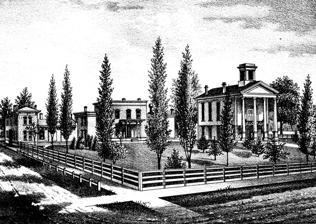
Building: Old Berrien County Courthouse Complex
Country: United States of America
Year built: 1837
United States historic place Old Berrien County Courthouse Complex U.S. National Register of Historic Places Michigan State Historic Site Courthouse Complex c. 1880 Show map of Michigan Show map of the United States Location Roughly bounded by Cass, Kimmel, Madison and Union Sts., Berrien Springs, Michigan Coordinates 41°56′53″N 86°20′28″W / 41.94806°N 86.34111°W / 41.94806; -86.34111 Area 1.5 acres (0.61 ha) Built 1837 ( 1837 ) Architectural style Italianate , Greek Revival NRHP reference No. 82004941 Added to NRHP April 29, 1982 The Old Berrien County Courthouse Complex , also known as the History Center at Courthouse Square, is a historic district located in Berrien Springs, Michigan .  The complex is 1.6 acres and is home to five structures, two of which are the oldest of their kind in the state of Michigan.  While the property and its buildings are owned by Berrien County and stewarded by the Berrien County Historical Association . While the historic 1839 Courthouse was added to the National Register of Historic Places in 1970, the BCHA resubmitted the application to include the remaining property added during the 1970s.  The application was approve and the entire complex was added to the register 1982. History Berrien County was officially established in 1831, but failed to secure a county seat until 1837.  County offices and courts bounced between Niles and St. Joseph before Berrien Springs was chosen for its central location.  That same year, the county accepted the donation of property along Union Street and commissioned the construction of the first permanent county building - a two-story wooden jail.  After requesting bids in 1838, the county commissioners chose Gilbert B. Avery to construct the County Courthouse.  Completed in 1839, the building served as both a site of government and as a community center for Berrien Springs residents. Over the next several decades, the county's growth impacted its operations, and the Commissioners were faced with the need for additional space.  In 1860, the county once again turned to Gilbert Avery who designed the Records Building. Built by George Murdock, the one-story building also proved to be to small and a two-story addition was added in 1973.  The county records were housed here along with the Registrar and the Probate Judge offices.  With this addition, the complex stretched from Union Street to Madison Street and was now hemmed in on all four sides by roads. Two more building was constructed by the County - the 1870 Sheriff's Office and the County Jail.  As before, Avery was hired to design the building, although he ended up overseeing the construction after issues with the builder.  The buildings were completed at the end of 1869, with the sheriff and his family moving into the building in January 1870. Once the prisoners being held at the old jail were moved to the new one, that building was then torn down.  With a small road passing through the property, visitors to the complex had easy access to each building on foot or by buggy. Fight for the County Seat In the early 1870s, discontent with the Courthouse's location began and over the next two decades, the complaints grew louder. Despite being located in the middle of the county,  Berrien Springs lacked any direct transportation line, like a railroad.  While attempts were made, they repeatedly failed. By 1894, the calls for the county seat to be moved were too large to ignore and in April of that year, a vote was held to determine if it should be moved or not.  The weeks leading up to election day were contentious as Berrien Springs, St. Joseph, and Niles vied for the county seat, with newspapers being a spirited part of the process.  After Benton Harbor threw its votes behind its sister city, St. Joseph won the election. The loss was a bitter one for Berrien Springs and The Berrien Springs Era didn't hold back as the county began its move, "The motive power used in the removal was mostly furnished by horses, but the direction of affairs was left to the jackasses, of which St. Joe has an abundance."  For their part, St. Joseph was quite humble in their victory, tipping their hat to their neighbors after a contentious battle. In 1895, the county began construction on the new courthouse, but while some operations made the move seamless to St. Joseph, some remained in Berrien Springs for at least another year.  This included the Sheriff, whose new residence and jail were completed in the early fall of 1895. A New Era Despite no longer needing the complex in Berrien Springs, the county was hesitant to sell at first.  Residents of Berrien Springs continued to use the Courthouse for meetings, community events, and even established a dance hall and armory.  In 1900, Battle Creek College , a Seventh-day Adventist school, made the decision to move to a new location, opting for Berrien Springs.  While their new campus was being constructed, the college, which had renamed itself Emmanuel Missionary College approached the county, seeking to rent the old complex buildings.  The county agreed and the 1901–1902 school year was held, with administrative offices in the Records building, classes in the Sheriff's Residence and Courthouse, and the courtroom itself serving as the college chapel.  After the college moved to its new campus, the buildings were once again left abandoned, with minimal use. By the 1910s, the county split the complex apart and sold off portions to private owners, including the Records Building and the Sheriff's Office.  The jail, now in terrible condition, was torn down in 1916.  With only the courthouse remaining under county ownership, the old Courthouse Complex was no more.  The Seventh-day Adventist community had grown considerably, thanks in part to EMC (now Andrews University), and they approached the county to rent the Courthouse as a church.  The agreement would remain in place until 1922, when the church elders opted to purchase the building. After purchasing land to the west of the courthouse, the church built an auxiliary building to host meetings for their various groups.  By the 1950s, a second building at the corner of M-139 and Madison Streets was constructed, serving as a doctor's office. The complex would remain under private ownership until the latter half of the 20th century. Preservation and Additions In 1965, the SDA Church realized their congregation had outgrown their space and built a new building on Niles Street, less than a mile from the Courthouse.  The church officially moved into the new building in 1966 and two of the three buildings it owned on the grounds were shuttered.  The sheriff's Residence remained under private ownership during this time and had been converted into apartments, while the Records Building had been turned into a mixed-use building. In 1968, the Berrien County Historical Commission and Berrien County joined forces to purchase the portion of the complex owned by the SDA church, with the goal of saving the Courthouse.  For the next eight years, the BCHC raised the funds needed to complete the restoration and completed it in 1975.  As the commission decided to rebrand that same year, they also began to focus on securing the remaining two buildings - Records and Sheriff's Residence.  By the late 1970s, the latter had been purchased and the former wouldn't be re-added to the property until the 1990s, although the building wouldn't be available for restoration until 2000. In 1968, the Murdoch Log Cabin was uncovered during a routine demolition.  For the next five years, it was debated what would happen to the structure.  Extensive research by local historians, aided by Western Michigan University , established the cabin as having been built in approximately 1830 and was the original home for Berrien Springs co-founder Francis Murdoch.  In 1973, the BCHC agreed to have the building moved to the Courthouse property and it was placed just behind the courthouse.  Two years later, the BCHC rebranded and became the Berrien County Historical Association to better reflect the growth of its mission and properties. As the BCHC was looking towards other projects, the old auxiliary building and doctor's office had been earmarked for demolition.  However, in 1977, the family of local resident George Bennett approached the organization with a substantial donation in their father's name.  It was decided that the best way to honor this history lover was to turn the auxiliary building into an exhibit space.  The newly minted Bennett's Forge and Buggy Shop was opened to the public in 1978.  The doctor's office was torn down in the 1980s. The Sheriff's Residence was finally available for renovation in the early 1980s and all phases were completed by 1985..  The upper levels were set aside as work space for staff, while the lower level included space for permanent and temporary exhibits.  The addition on the back of the house was converted into vaults for the BCHA's growing collections.  By 1995, the Jail Plaza, designed to mimic the floor and walls of the old jail, was completed.  This would remain the last major renovation project until 2019. Although the county and the BCHA owned the Records Building since the 1990s, it wasn't until the 2000s before the last of the tenants vacated the property.  Plans for the building had been around since the early 1990s, but the cost of the building's rehabilitation meant the BCHA had to raise millions to make their exhibit designs a reality.  However, the 2006 recession hampered a planned capital campaign and in 2007, the building caught fire.  After repairs to the structure had been made, both the County and the BCHA shifted their priorities to other projects.  The building remains closed to the public and serves as storage for oversized collection pieces and for various items belonging to both organizations. The Future In 2019, a series of renovations to the properties began in an effort to modernize existing exhibits and to bring much needed repairs to the buildings.  The Courthouse received new windows in 2019 and in 2020, the building's wood rot was repair before the entire building was repainted.  These were paid for by Berrien County.  Interior renovations of permanent exhibit spaces have taken place each year since late 2019 and include the permanent exhibits of the 1839 Courthouse and the Sheriff's Residence.  Temporary exhibit space was updated in 2019 and 2021. In 2022, the BCHA will focus on much needed upgrade to the existing collection and archival storage spaces, including new storage to allow space for the existing collection to grow. Over the next few years, the cabin will be restored and receive exhibit upgrades for both levels while the adjacent garden will be gutted and restructures to be more historical accurate.  Bennett's Forge will also be upgraded with new exhibits about early industries in Berrien County, a restructured blacksmith forge, and a new area dedicated to traditional arts education.  This will allow for demonstrations and workshops to be safely hosted on the property.  The Records Building will be the new home for programming and temporary exhibits as well as the future home for the every growing collections. The reimagining of these spaces will allow for continued use by audiences of ages and abilities while ensure the buildings remain preserved for years to come. The Buildings of the History Center at Courthouse Square The Old Berrien County Courthouse Complex was renamed the History Center at Courthouse Square to better encompass the narrative the BCHA and Berrien County tell within its buildings.  While five buildings are located on the property, only four are available to the public for current exhibits and events. 1839 County Courthouse Main article: Berrien Springs Courthouse The Courthouse was built in 1839 and is a traditional Greek Revival style.  The lower level once housed county offices prior to the construction of the Records Building and remained the location of court-related needs until the county seat moved in 1984.  In addition to serving as a courthouse, it has been an armory, a dance hall, and a community center.  It was also used by the Christian Brethren , the Shakers , and the Seventh-day Adventists as a house of workshop.  At the time of its construction, the building cost $2,500. In addition to being on the state and national Register of Historic Places, the Courthouse was named a Michigan Bar Association legal milestone in 2013. County Records Building By 1859, the county was facing a serious issue – its size and needs had grown so much in twenty years that the offices in the lower level of the Courthouse were no longer functional space.  That year, the commissioners approved the construction of a new office building with the requirement that it be fireproof. Gilbert Avery was once again hired to design the one story brick structure and George H. Murdock was granted the construction contract to the tune of $3,000.  However, Murdock had difficulty completing the project and at the behest of the county, Avery stepped in as the contractor and was able to complete the building in less than a year.  In February 1860, the County Clerk, Treasurer, and Register of Deeds occupied their new space. The building continued to serve the county well and it was expanded in 1873.  The two story Italianate addition allowed for expansion of the offices for the county Clerk and Register of Deeds and it also housed the offices for the Judge of Probate.  The building remained in use by the county until April 1894 when an election was held to move the town seat.  The bitter event eventually ended in the favor of St. Joseph and that summer, everything was moved to a temporary location until the 1896 Courthouse was completed. The buildings of the Courthouse Square (the courthouse, the Sheriff's residence, the jail, and the records building), faced a series of tenants and alterations to their structures for several years after the move.  For a period of time in 1901 and 1902, the entire grounds was used as the temporary campus for Emmanuel Missionary College (the future Andrews University).  This site was used for the administration's offices during the school year. Eventually the land was broken up, with different buildings purchased by private individuals.  The building was modified over the years, including two non-brick additions in the 20th century.  While the building served as apartments for most of its post-county existence, until the 2000s, a laundromat and a local soft water company occupied the two story section. By the time the County looked into repurchasing the property in the 1960s, the building was in terrible condition despite its occupation. The County committed itself to uniting the entirety of the Courthouse Square and by 1990, the building was under its ownership.  While the BCHA debated on what to do with the building, tenants remained as occupants until at least 2000.  Plans over the years had included offices, storage, and exhibit space in various styles, however, continued costs associated with the renovation of the building and the new updates proved to be prohibitive. In 2006, the BCHA embarked on a capital campaign to raise 2.3 million dollars to finally renovate the building, however a one-two punch derailed it.  The first was the Great Recession, which saw available funding sources evaporate.  The second was a fire in October 2007, which destroyed the interior and the roof, but did not compromise the structural integrity of the building.  By 2009, a new roof and point tucking repair had been completed, but the damaged windows remain boarded up. Sheriff's Residence This building, completed in 1870, is two-stories tall and was designed with living space and the sheriff's office on the lower levels and bedrooms on the second floor.  A rear wing housed the kitchen, the space is connected with a staircase and it was noted that kitchen was on both levels. The exterior porch as it is seen today was added to the building much later and was not part of the original design of the house.  The office and at least on room upstairs had a pass-through door to the jail, allowing the sheriff to quickly access the space from inside the house.  Nine sheriffs called this building home while the county seat was in Berrien Springs and like other structures on the ground, was essentially abandoned after the seat was moved to St. Joseph. As with the Courthouse and Records building, the Sheriff's Residence was home to Emmanuel Missionary College (the future Andrews University) in 1901-1902 as classroom space.  And after they moved to their new campus, the building remained empty for several years.  Eventually the county sold the building to a private party and it was converted into apartments.  Unlike the Records Building, however, no additions were added to the Sheriff's Residence and when the building was purchased by the Berrien County Historical Commission in 1975, the exterior updates went smoothly.  Before interior restoration could begin, a fire swept through the upper levels, forcing a full renovation. Under the original restoration project, only the office was designed as it had been in 1870 while the rest of the lower levels were converted to temporary exhibit space, allowing for the BCHA to host numerous exhibits throughout the year.  The Office underwent renovation in 2021 and the time period of interpretation is now 1885.  Additional permanent displays were added to the lower level at this time.  The upper levels were converted to office spaces and the research library while the rear wing was modified to house the archives and collections.  For a brief period of time in the 2000s, the lower level was home to the gift shop, but has since reverted to exhibit space. Jail Plaza The jail was completed at the same time as the residence and was also two-stories tall, but it was topped off with a skylight that illuminated the space and provided much needed ventilation.  The skylight was almost whimsical, shaped like an upside down cone topped with a glass globe and gave the rectangular building a distinctive silhouette. The interior was just as unique, with Avery employing a circular pattern to the jail cells layout, with the center rising the full two stories.  The upper level contained eight larger cells designed to house women and children along with “less desperate characters.”  The lower level cells were much smaller, with sixteen in total available to house male prisoners.  The small size of these cells is often commented on by visitors, but the county jail wasn't meant for long-term housing of criminals and because of the design of the building, prisoners had a chance to take walks around the cells while remaining confined to the building. The lower cells also had two doorways – the outer being traditional cell bars while the interior was a solid door (likely made of metal) that allowed for prisoners to use the washtub located in the core.  The pump was connected to a 700 barrel rainwater cistern, which was located beneath the building.  Those housed on the upper levels were led in through an empty cell to use the space before being escorted back to their cell. The design worked sometimes too well and in July 1883, eight prisoners took advantage of the layout to launch a daring escape.  After removing the tub, they pumped the cistern until the levels were low enough for them to drop inside.  They dropped into the now open hole and began to dig a tunnel under the north wall of the jail, but the soft ground caused it to collapse and the prisoners were forced to tunnel upwards.  They were successful and soon were on the lam.  The sheriff was joined by the county clerk and several townspeople and within days most of them were recaptured.  The story was quite thrilling and people from around the county turned the site into a short-lived tourist attraction.  Reports indicate a Niles woman took samples of the earth from their excavation site home with her. After the county moved to St. Joseph, the building was left to fall in disrepair.  By 1916, time and vandalism forced the county to tear down the building.  Nothing was done with the former site until the BCHA created the Jail Plaza in the early 1990s.  Funded by several organizations, the plaza includes a layout of the lower level cells and two of them were fully reconstructed. Murdock log house The cabin was dated to 1830, the year Francis Murdoch and his family arrived in Berrien County, although it is possible that the home was built prior to their arrival and may have been started in 1829. Most first time log cabin structures were simple in nature – something to get the family started in their new home.  Research indicated that the house had been two story since the very beginning and its likely given the Kimmels’ standing in Berrien County along with Francis’ career as a lawyer, a quality home would have been important to the family. It is believed that the precursor to the building's modern exterior was added around the time of the Civil War, with portions of the back wall removed for a new extension.  As families came and went, the house continued to be modernize, but the cabin remained hidden to the public.  In fact, upon its discovery, several individuals who had lived in the home in the past expressed shock and surprise that the cabin had been there all along, although the residents at the time of the home's presumed demolition knew it was a log cabin, but had not know its historical significance. Originally the Historical Commission had hoped to leave the house in its location and build a park around it.  However, that did not come to fruition and for five years the house stood on Kephart Lane, the victim of time, weather, and vandals. Eventually, recognition from the state pushed the preservation plans forward.  Funds from various donors and municipalities made the move possible.  The building was moved intact to the Courthouse Square in 1973 and area experts created new wall sections to match the original in order to close the holes.  In the early years, the house was outfitted in period artifacts, but currently the home is semi-empty when not in use by re-enactors and the upper level is off limits to the public until repairs can be made. By the early 1990s, a historically accurate garden was added by the Michigan State University extension master gardener group as part of their course completion project.  Plans to renovate and expand the garden in addition to updating the cabin is on the books for the Historical Association. The Murdoch Cabin is one of the oldest surviving residential structures in the state of Michigan, with only a handful of other buildings surpassing it in age.  There is debate if it is the oldest two-story log cabin as the Davenport House on Mackinac Island, which is older, is believed to be a two-story structure.  However, with the modernization of the Davenport House, Murdoch remains the oldest two-story cabin in its original state. Bennett's Forge Not long after the Seventh-day Adventist Church purchased the majority of available land around the courthouse, they began to expand with the addition of two buildings along Madison Street.  The first was a small cinder block building in the 1930s that became the home of the Women's Auxiliary group and the second, was a medical building that eventually became part of Andrews University. By the early 1970s, these two buildings and their land were purchased by the County in an effort to unite the original Courthouse Square.  The Historical Association and the County agreed to demolish them both as they had no historic value at the time.  Other plans for the use of the space were floated by both groups over the next few years until 1977 when a donation changed everything. George H. Bennett, a long-time resident of Berrien County, had passed away and a memorial fund had been created.  The family knew of Bennett's love of history and his support of the on-going project in Berrien Springs.  The family approached the Historical Association, suggesting that the Auxiliary Building become home to a forge and buggy shop, allowing for the grounds to have yet another building that interpreted early county history. They agreed and by August 1978, the renovation was completed.  The interior and exterior walls were covered in cedar boards, giving a historic look to the structure and the interior was split in half – one side serving as the buggy shop and the other as the forge.  Originally, a wall separated the forge from the public, but it was eventually removed to open the space more when it wasn't in use. Over the years, the building has been the site of blacksmithing demonstrations for various events and programs, including a festival dedicated to the art in 2016.  The buggy shop eventually became storage for the BCHA's over-sized collections, including a wagon and a large boat discovered in the St. Joseph River in the 1970s.  This section is off-limits to the public as it is currently unsafe to enter. References